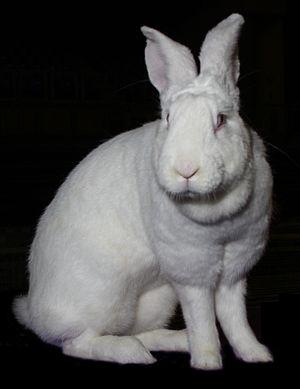
Lapin femelle Géant blanc du Bouscat au Salon de l'agriculture et de la nature de l'Essonne 2013 qui s'est tenu à Villebon-sur-Yvette en France.
Le Géant blanc du Bouscat est une race de lapin domestique issue de croisements entre les races Argenté de Champagne, Géant des Flandres et Angora.